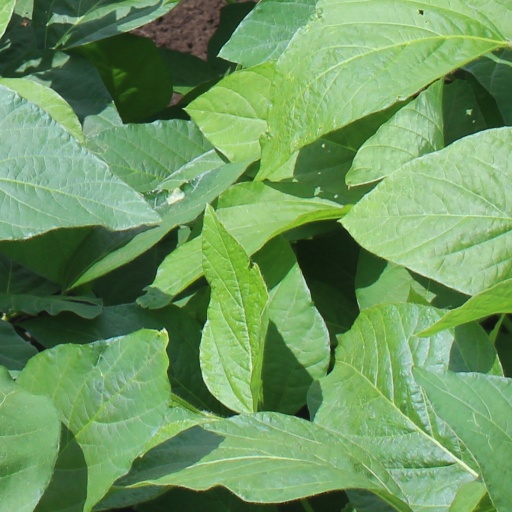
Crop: soybean